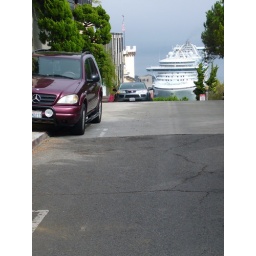
I wonder if he can find street parking for this ship in San Francsico